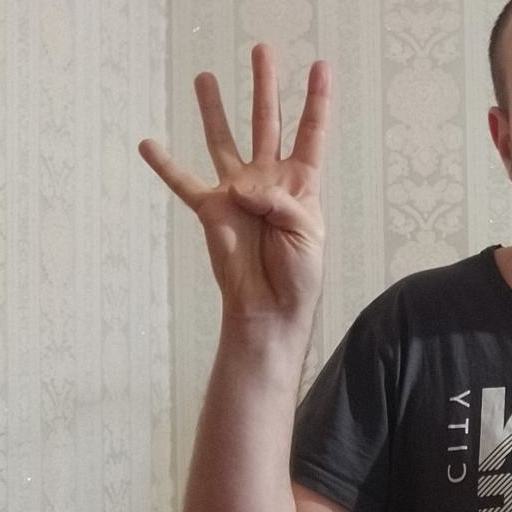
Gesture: four